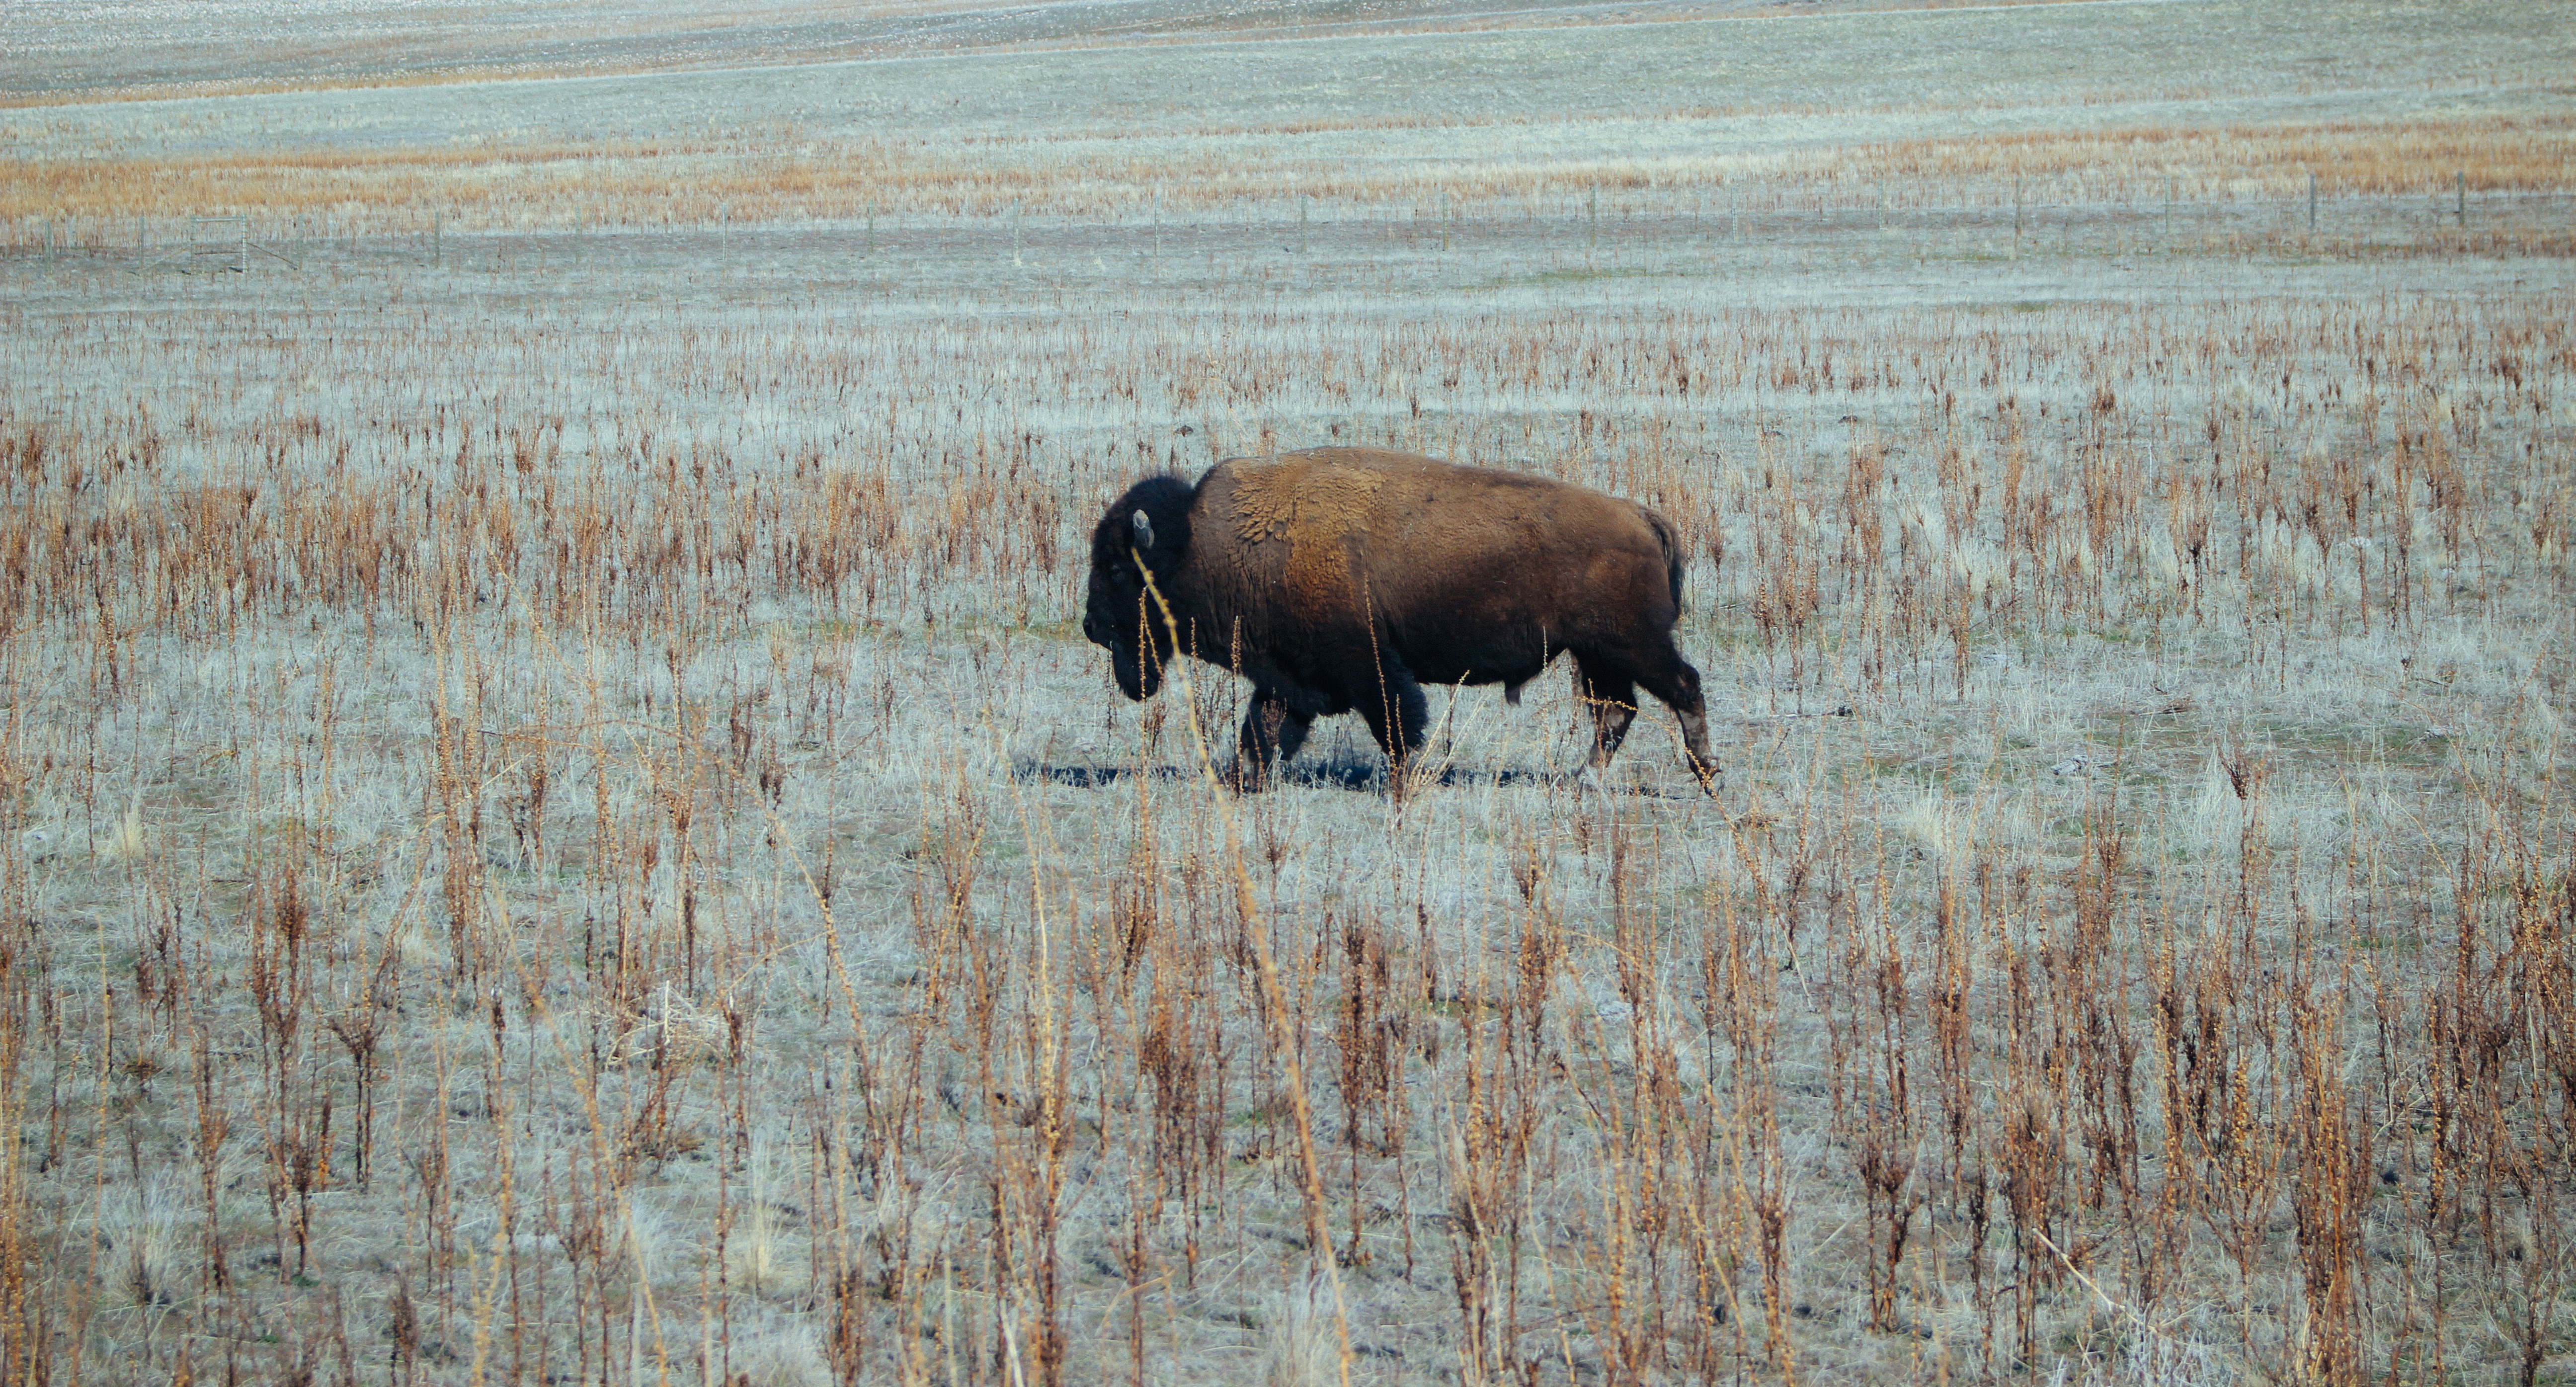
prairie, animal, wildlife, grazing, sheep, mammal, fauna, bison, tundra, elk, animal photography, cattle like mammal